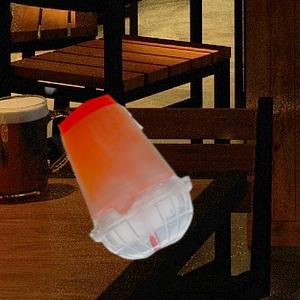
Label: cups